Constantine P. Cavafy

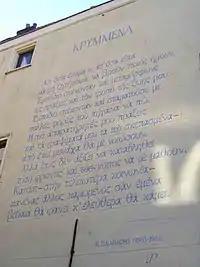
Cavafy's poem "Hidden Things" (Κρυμμένα) painted on a building in Leiden, Netherlands.

Cavafy's complete literary corpus includes the 154 poems that constitute his poetic canon; his 75 unpublished or "hidden" poems, that were found completed in his archive or in the hands of friends, and weren't published until 1968; his 37 rejected poems, which he published but later renounced; his 30 incomplete poems that were found unfinished in his archive; as well as numerous other prose poems, essays, and letters. According to the poet's instructions, his poems are classified into three categories: historical, philosophical, and hedonistic or sensual.